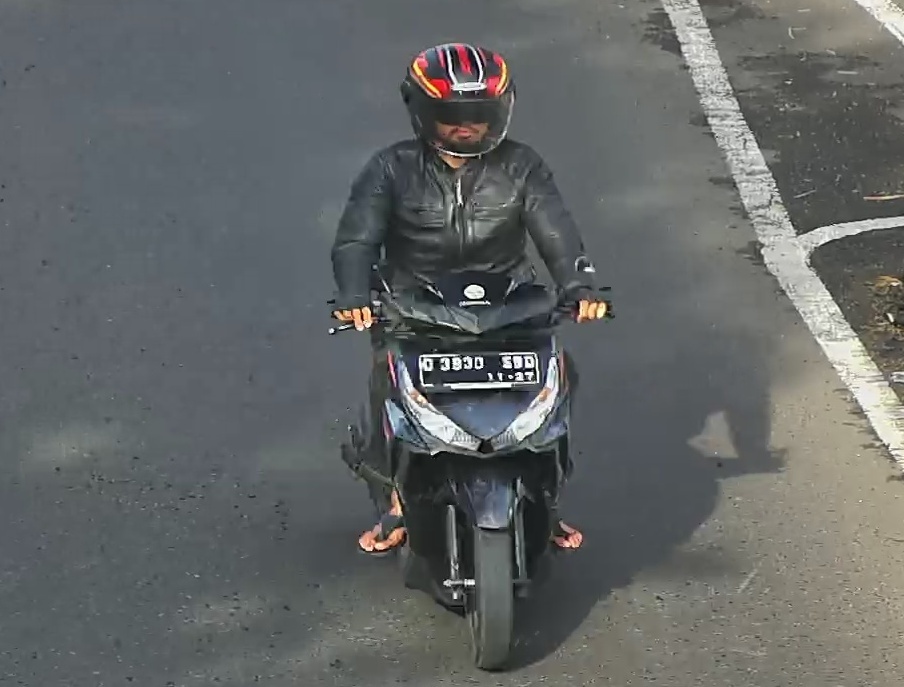
person-with-helmet: 1
person-without-helmet: 0